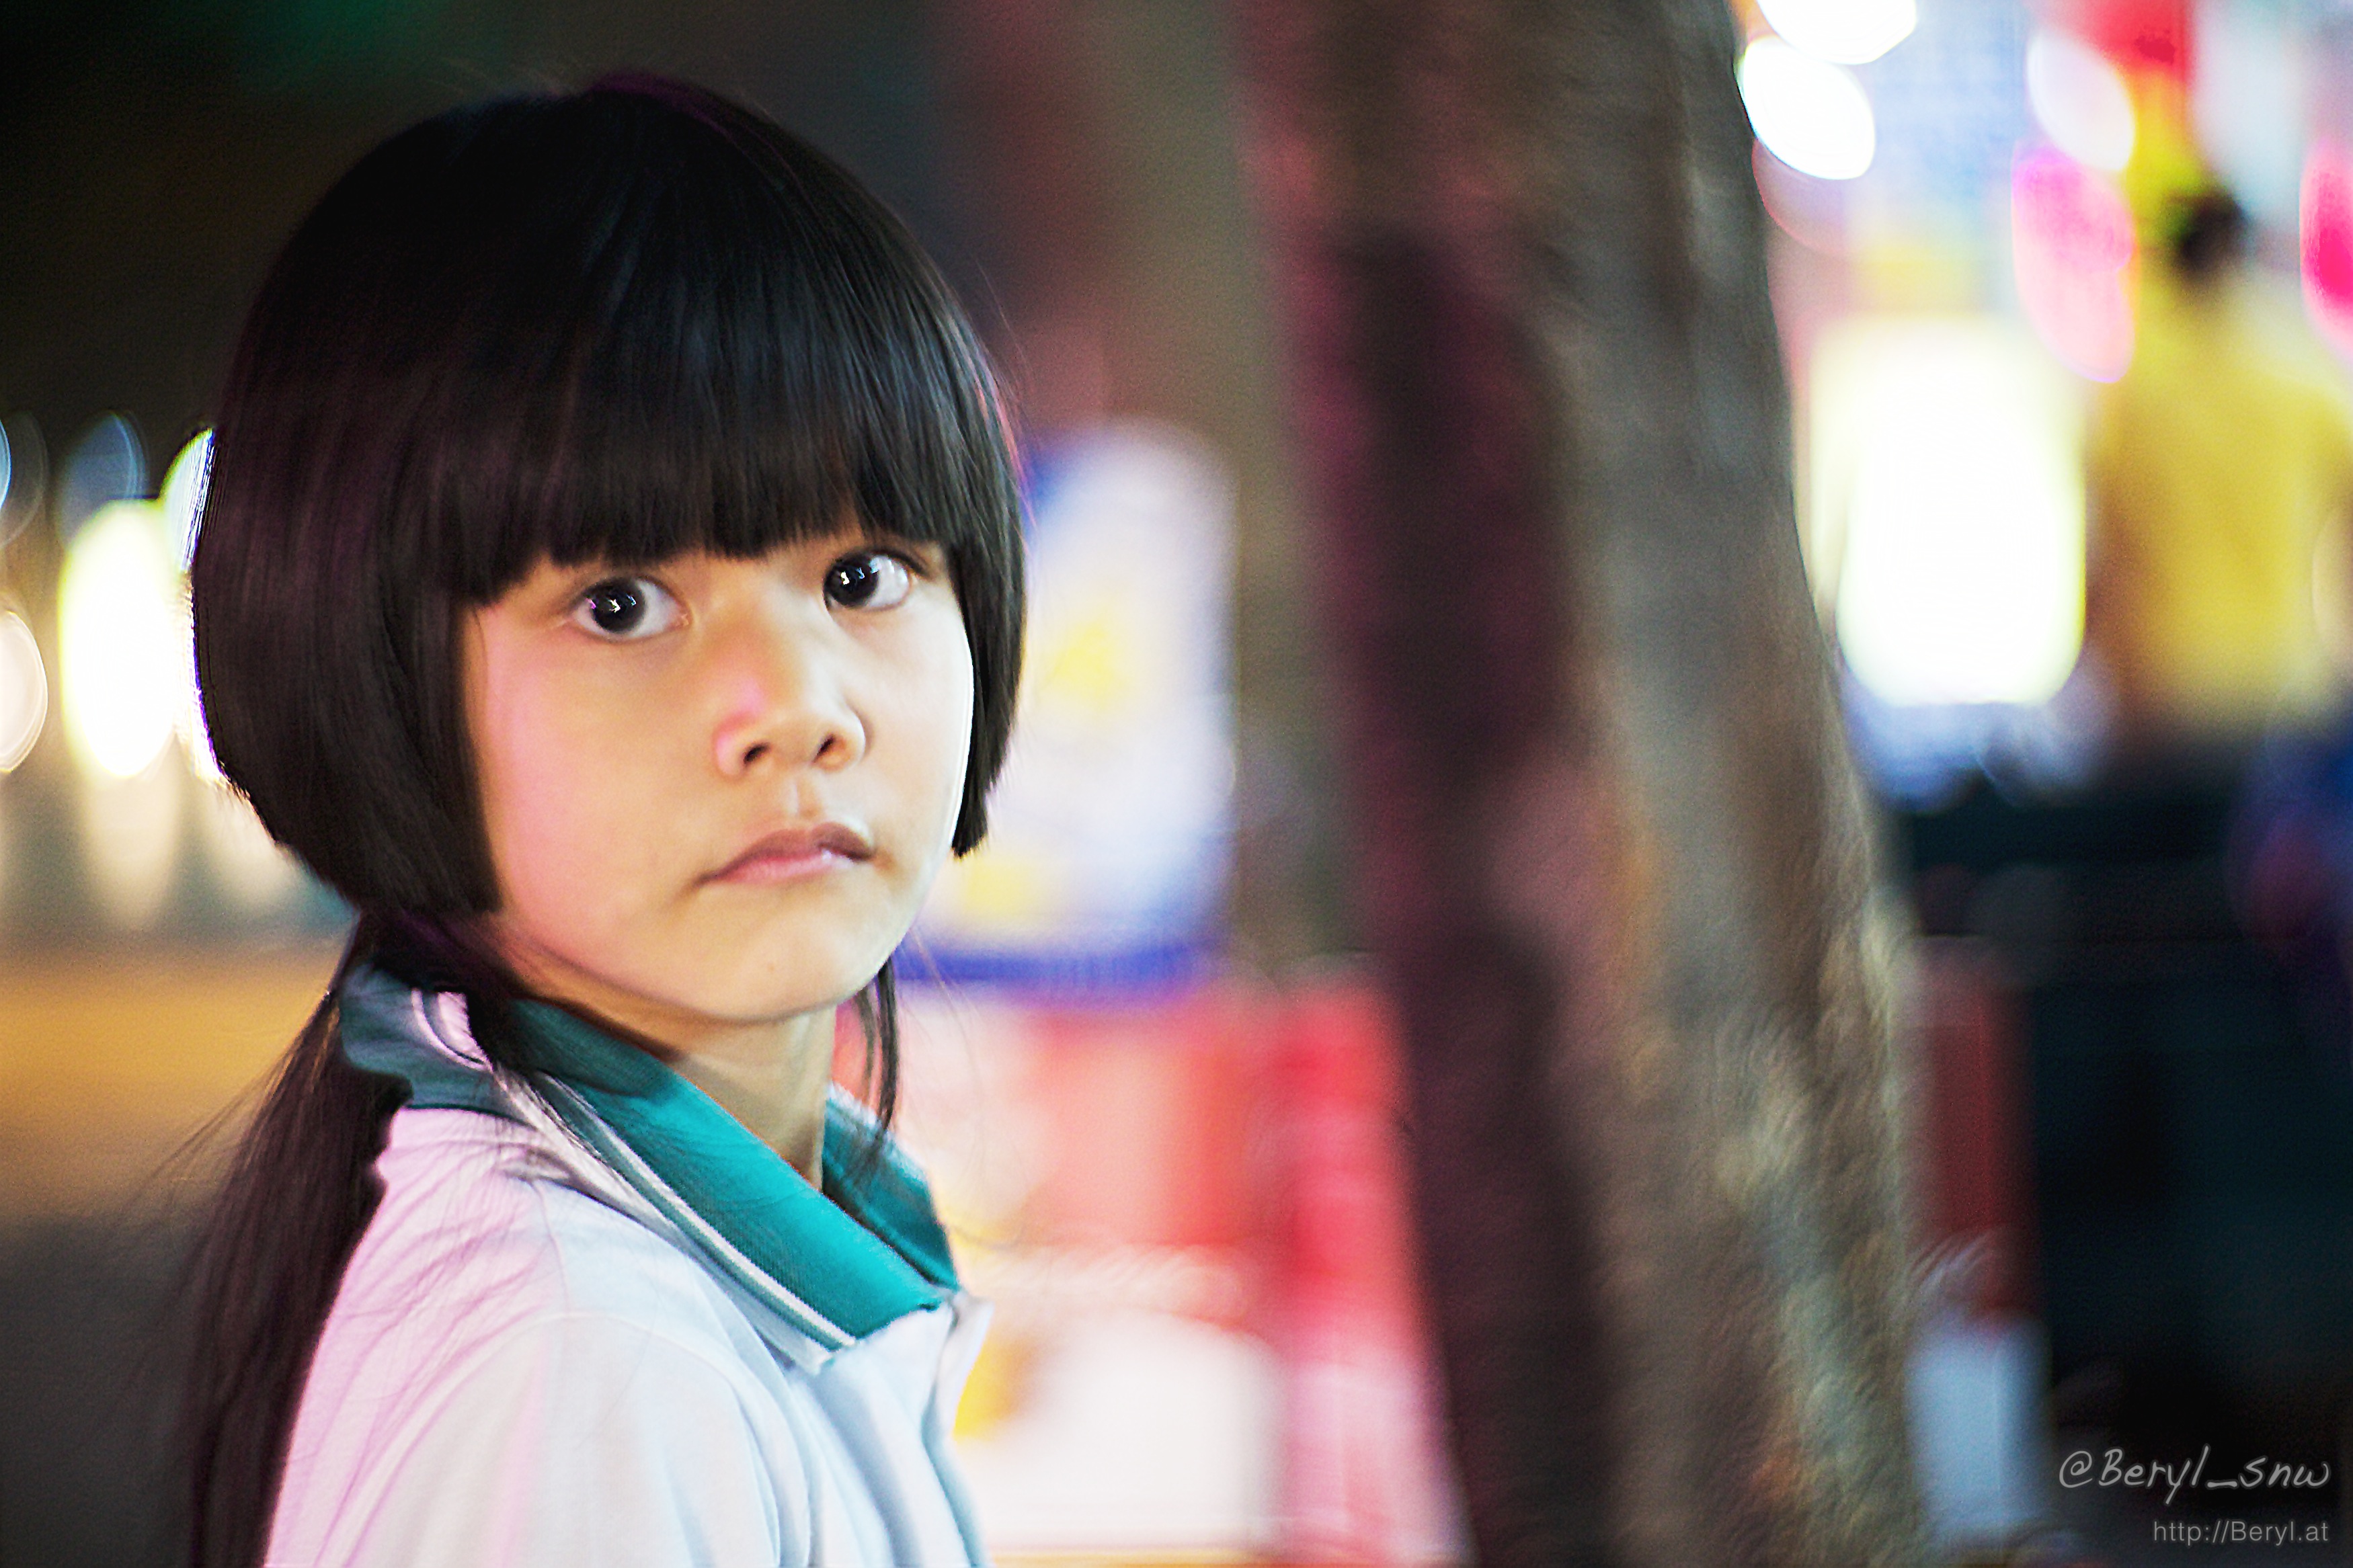
people, girl, street, night, photography, kid, cute, evening, portrait, lens, color, canon, student, child, smile, face, candid, eye, photograph, snapshot, beauty, canton, image, manual, snap, lomography, petzval, 5dmarkiii